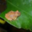
Label: frog